River Findhorn

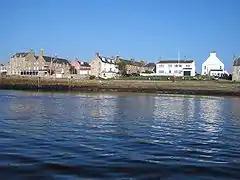
The village of Findhorn

Dunearn (near Dulsie Bridge), Doune of Relugas, Dun Earn (by Conicavel) and Cluny Hill in Forres are all Iron Age hillforts.